Donn Stewart

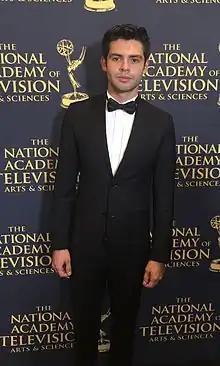

Donn Stewart (born 4 November 1993) is a Mexican Actor. He has appeared in: Better Latin Than Never, in different commercials, He lives in Los Angeles, California.